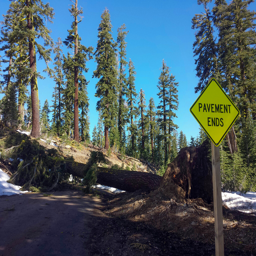
although the road is mostly clear of snow , several downed trees might keep the road closed a little later than otherwise .